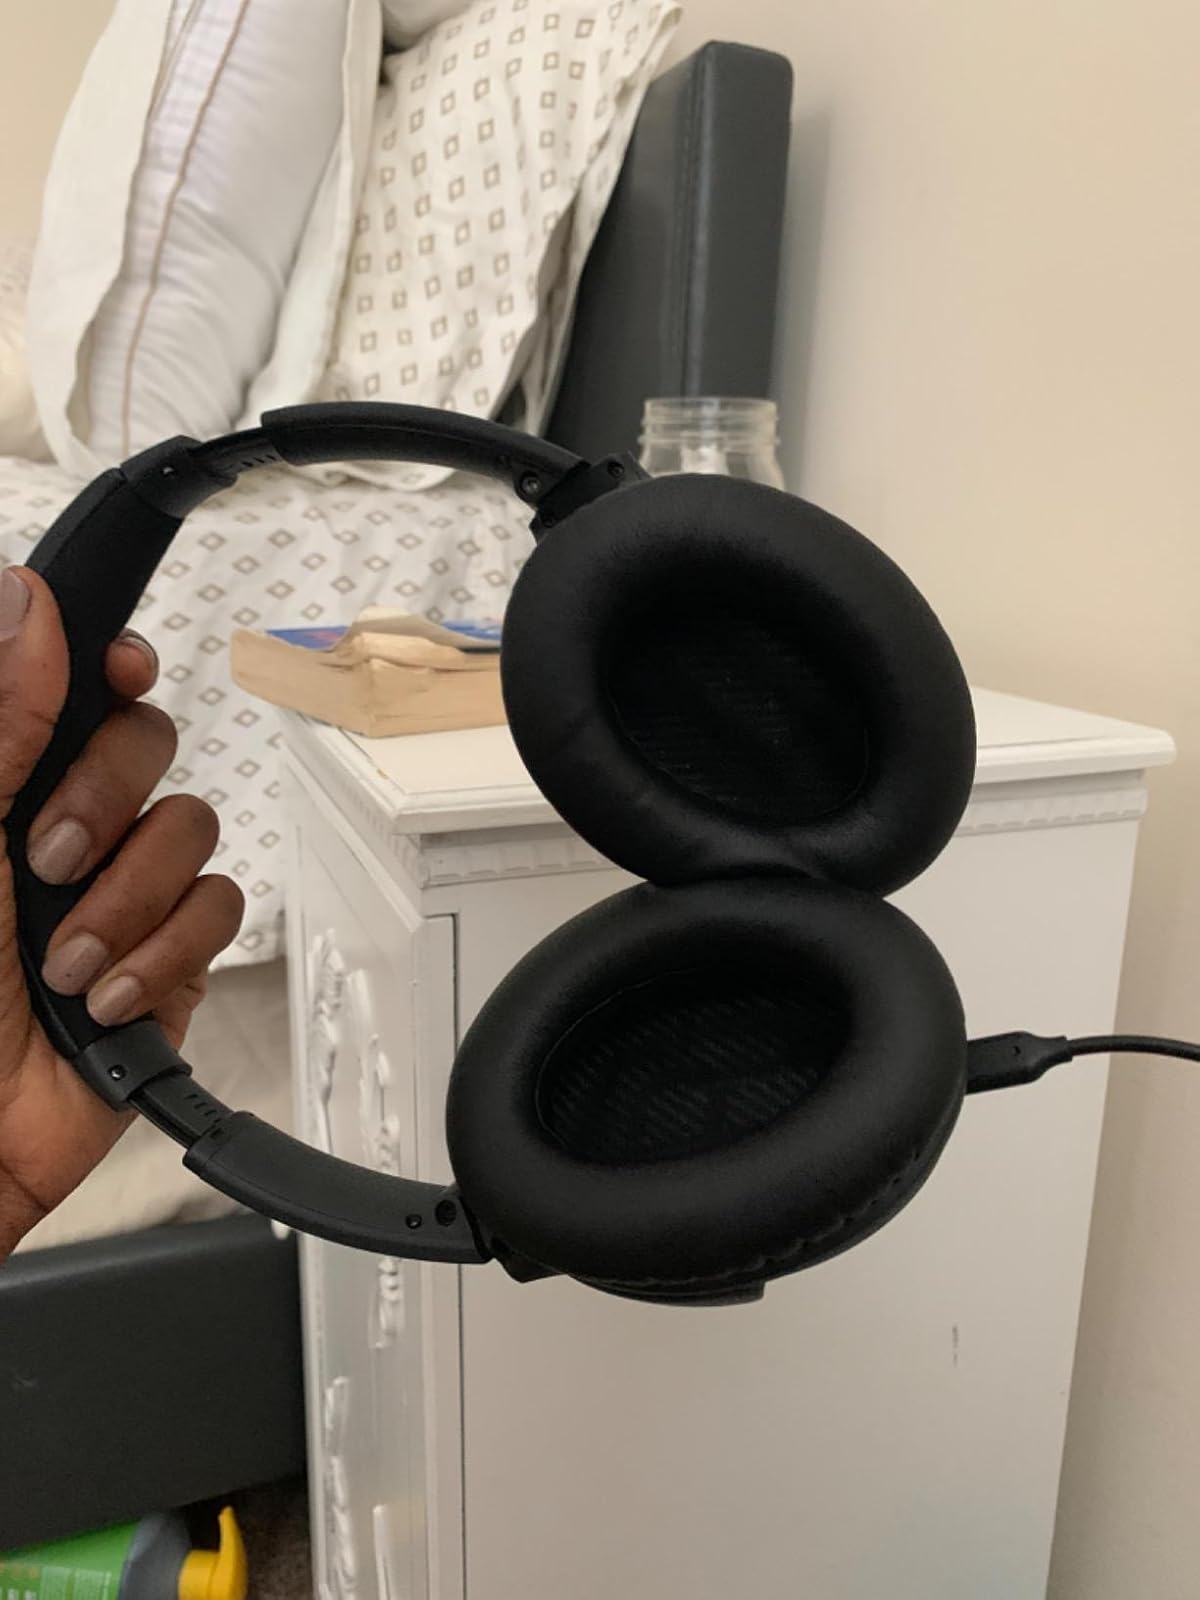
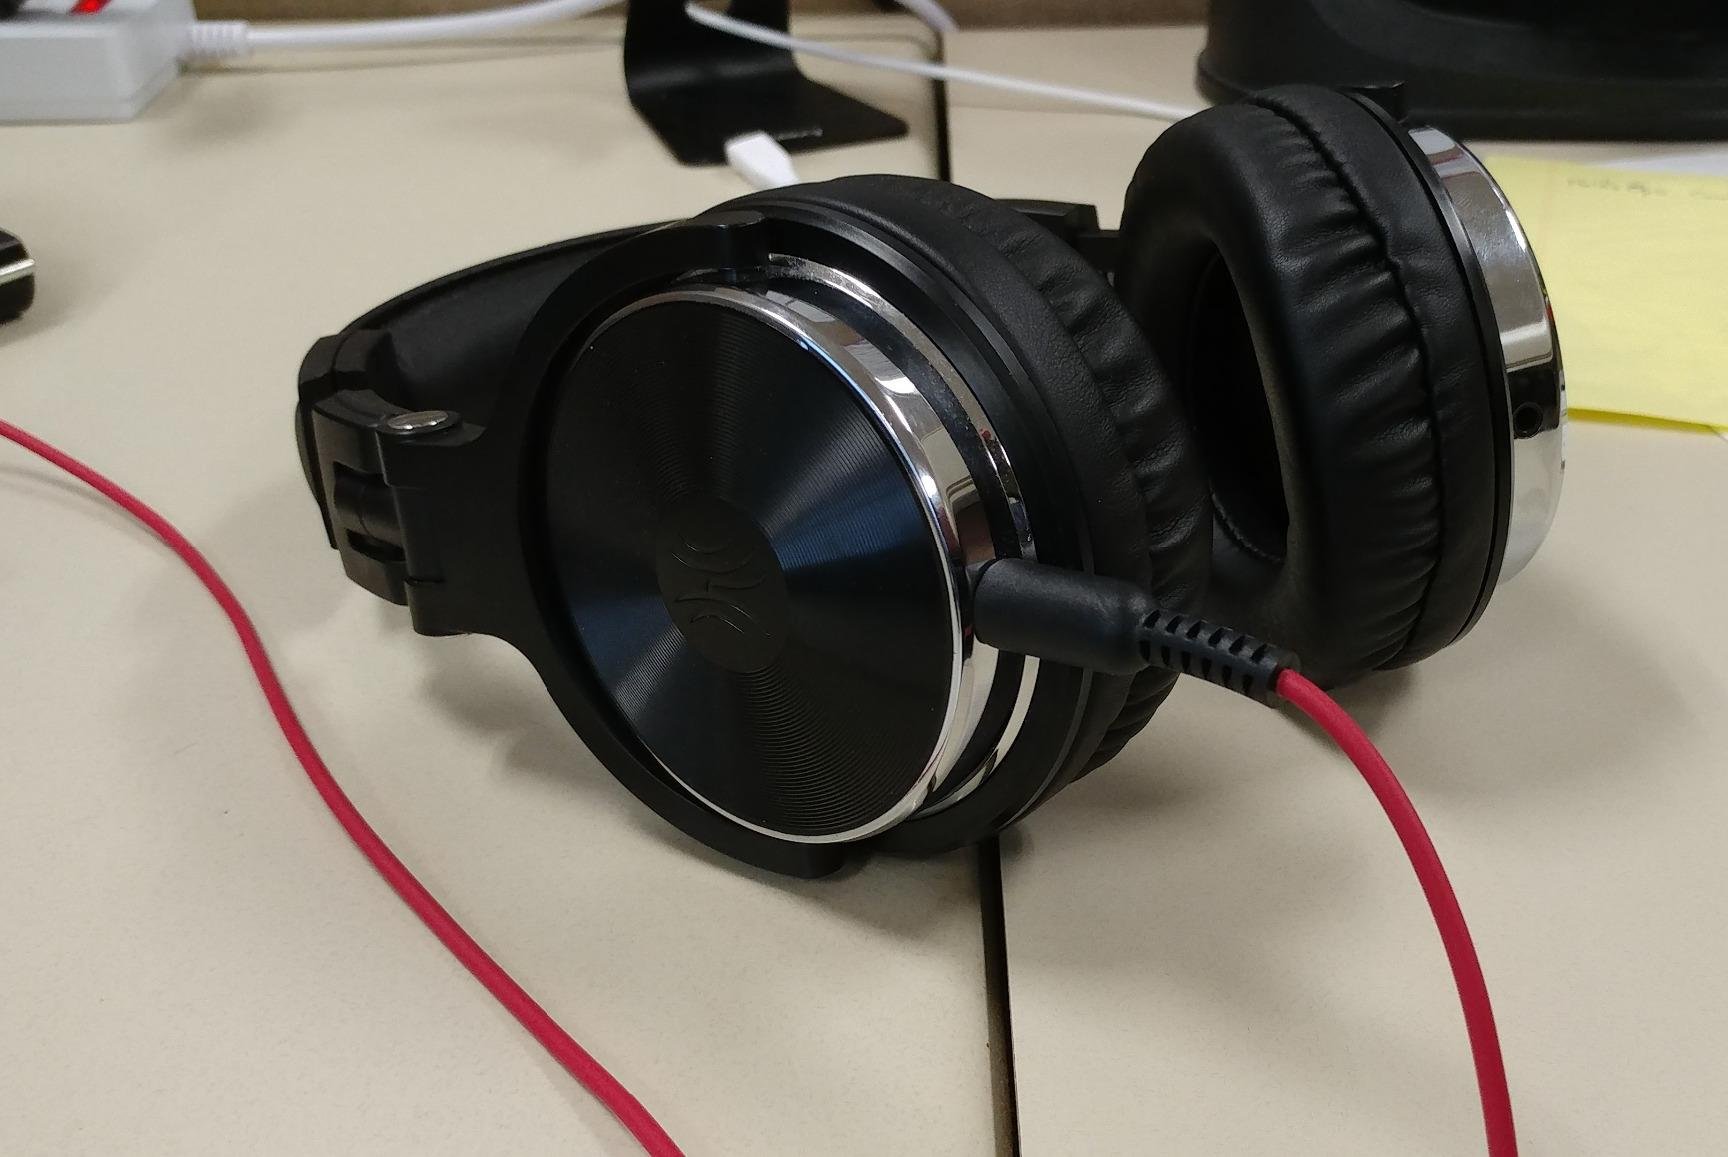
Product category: headphones
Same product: no